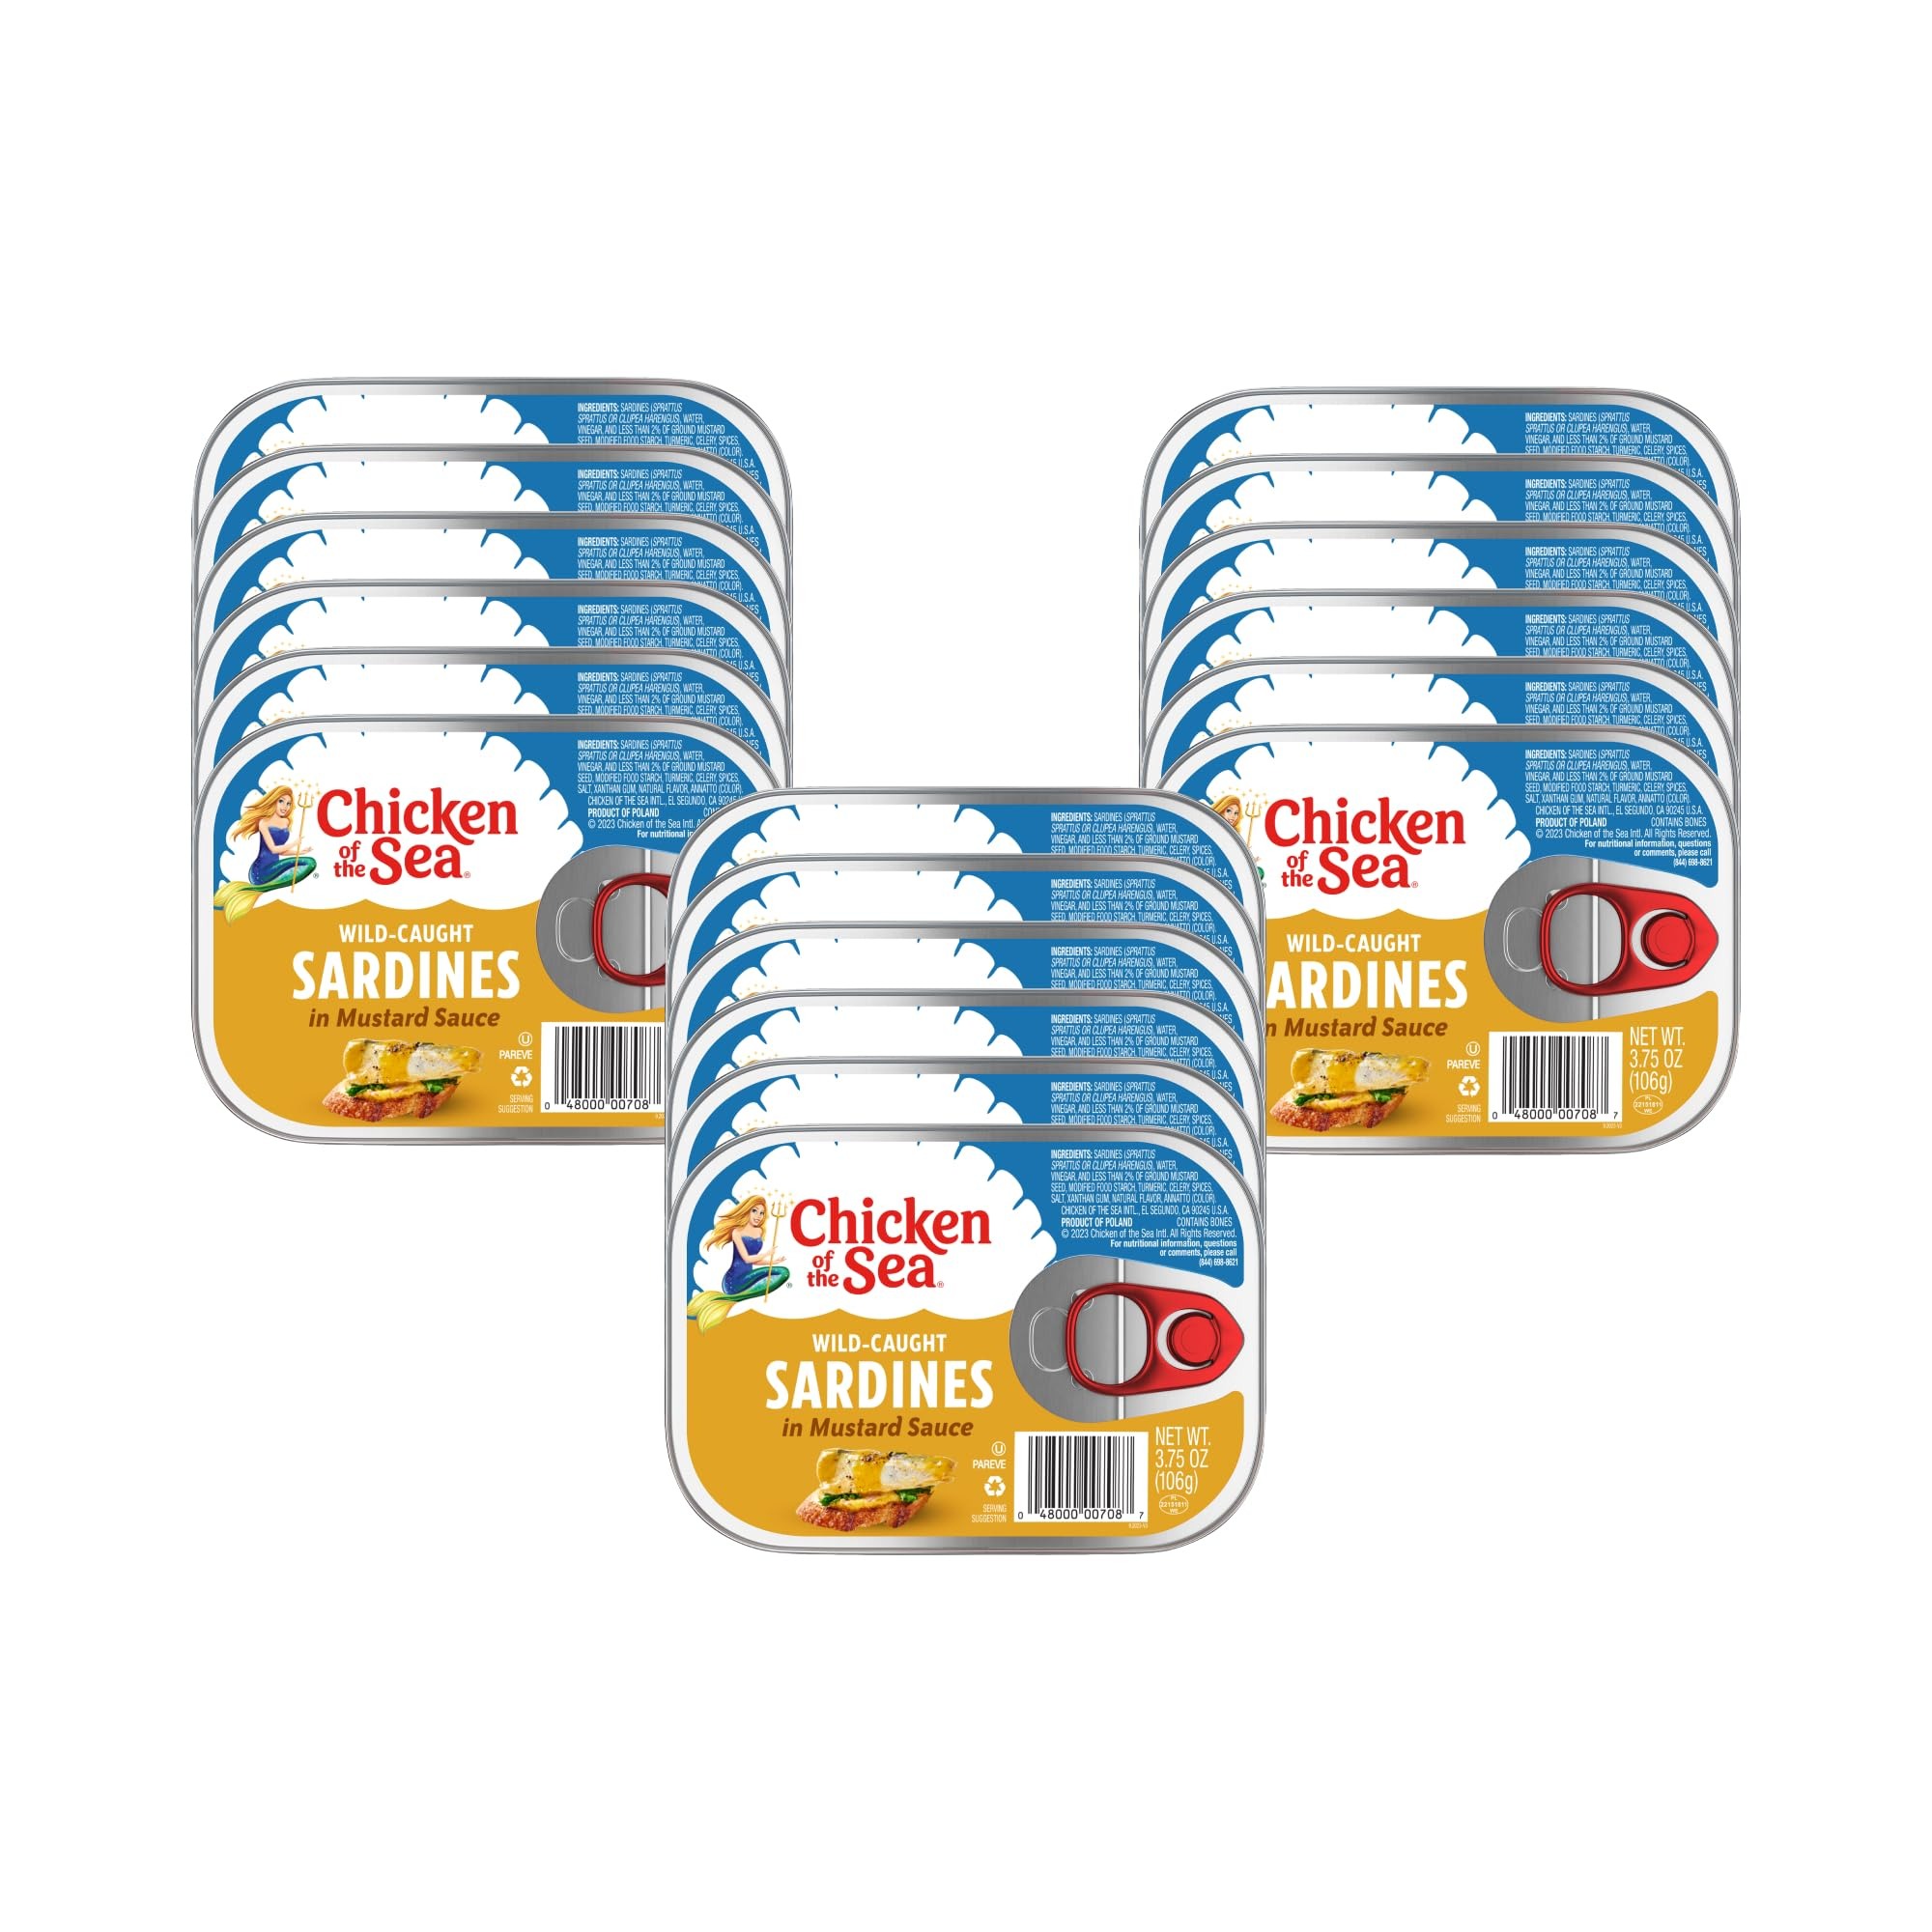
Item Name: Chicken of the Sea Sardines in Mustard Sauce, 3.75 Ounce Cans (Pack of 18), Wild Caught Canned Sardines, Packaging May Vary
Bullet Point 1: RICH, SAVORY FLAVOR: Chicken of the Sea Sardines in Mustard Sauce combine wild-caught sardines with a little piquant mustard which enhances the flavor of the sardines—perfect for a delicious snack.
Bullet Point 2: NUTRITIONAL POWERHOUSE: Our sardines feature protein, calcium, and heart-healthy omega-3s, making them highly nutritious and perfect for keto, paleo, and Mediterranean diets, or any healthy lifestyle.
Bullet Point 3: WILD-CAUGHT: Our sardines in mustard sauce are responsibly sourced because we believe in preserving our seas today and for future generations.
Bullet Point 4: 100% SIMPLE INGREDIENTS: Our sardines in mustard sauce are gluten-free and contain only simple ingredients—with no preservatives.
Bullet Point 5: BULK 18-PACK: Buy your wild sardines in bulk and save! Each order contains (18) 3.75-ounce cans so you can stock your pantry with nutritious, delicious sardines.
Value: 67.5
Unit: Ounce

Price: 1.795